Robert Stopford (politician)

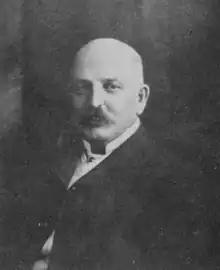
Stopford in 1909

He is the great-great-grandfather of comedian and actress Rebel Wilson.